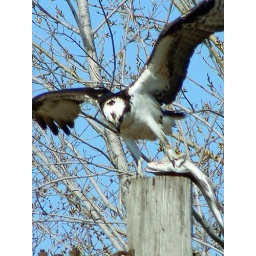
Osprey with fish on telephone pole near Belwood Lake April 2009